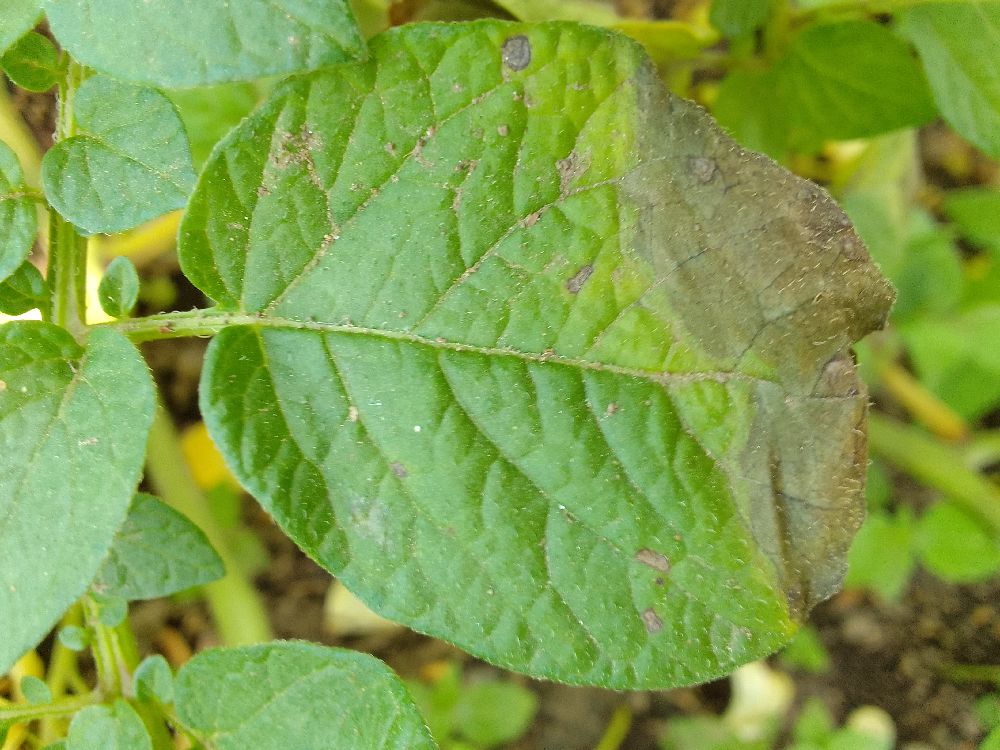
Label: Late blight